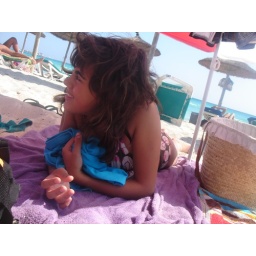
Beautiful girl in a close up on the beach